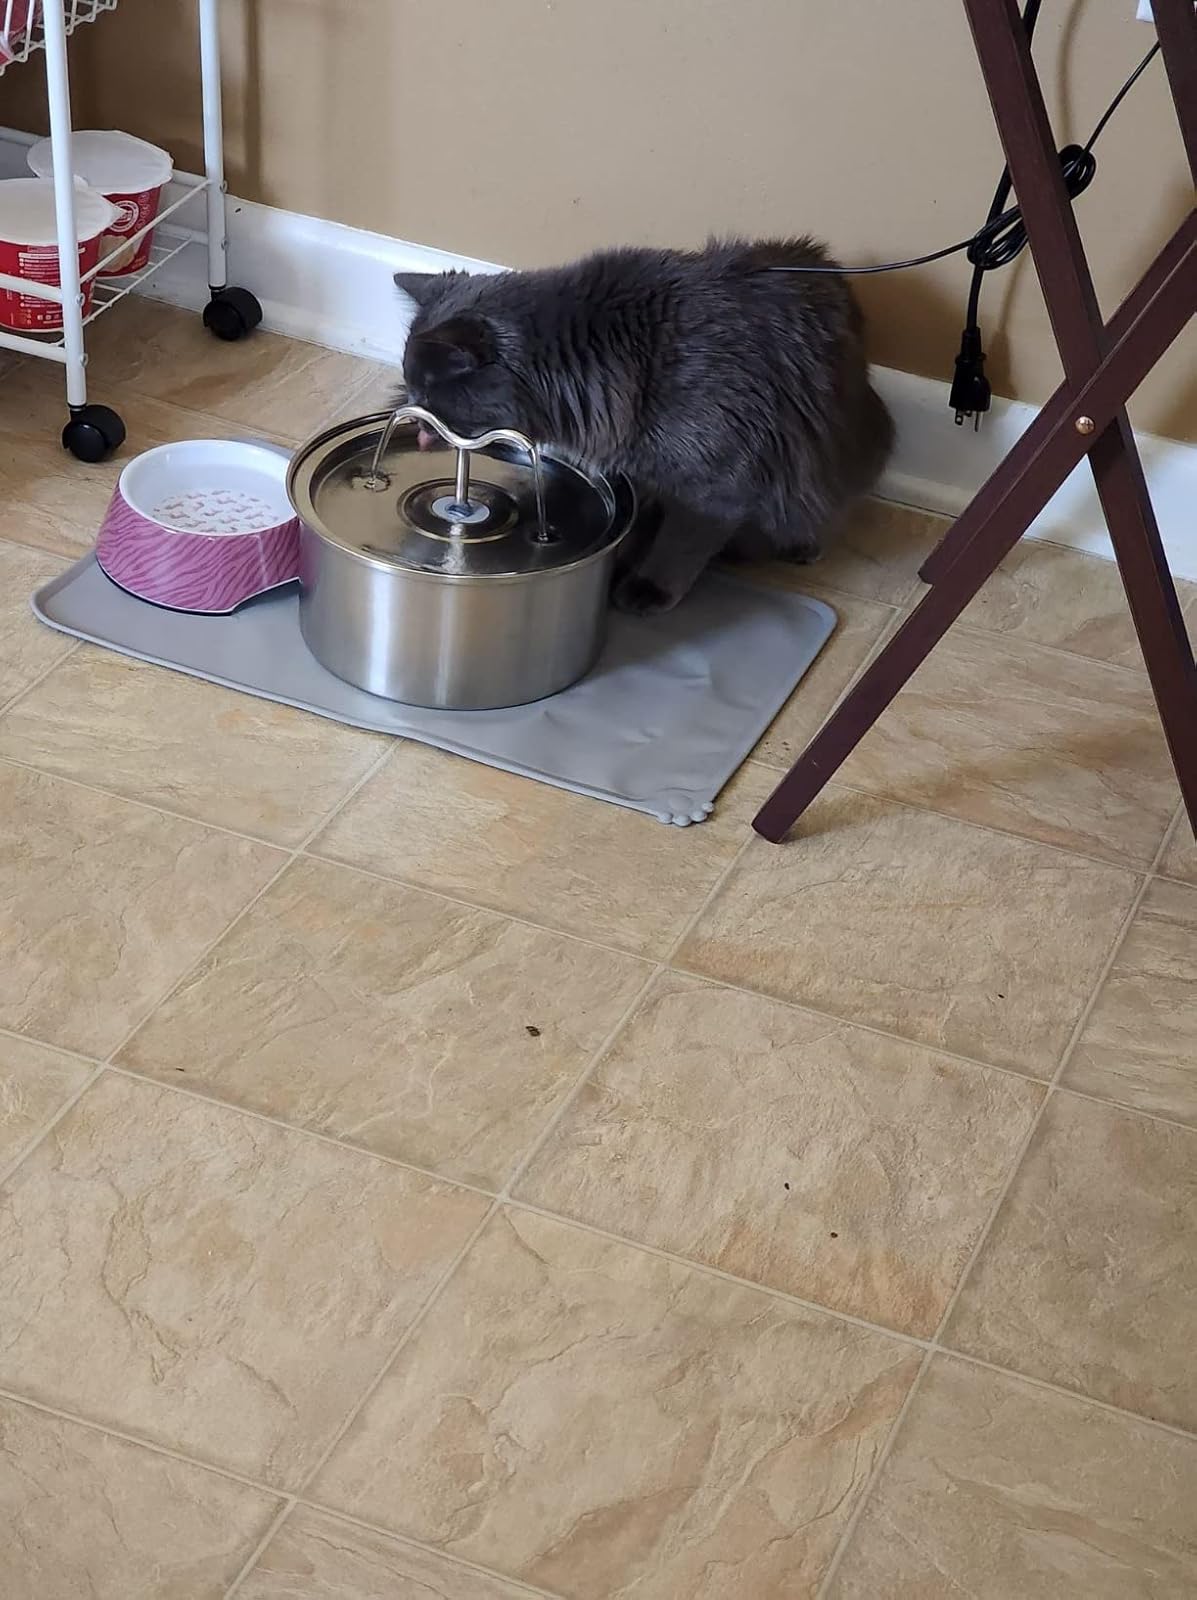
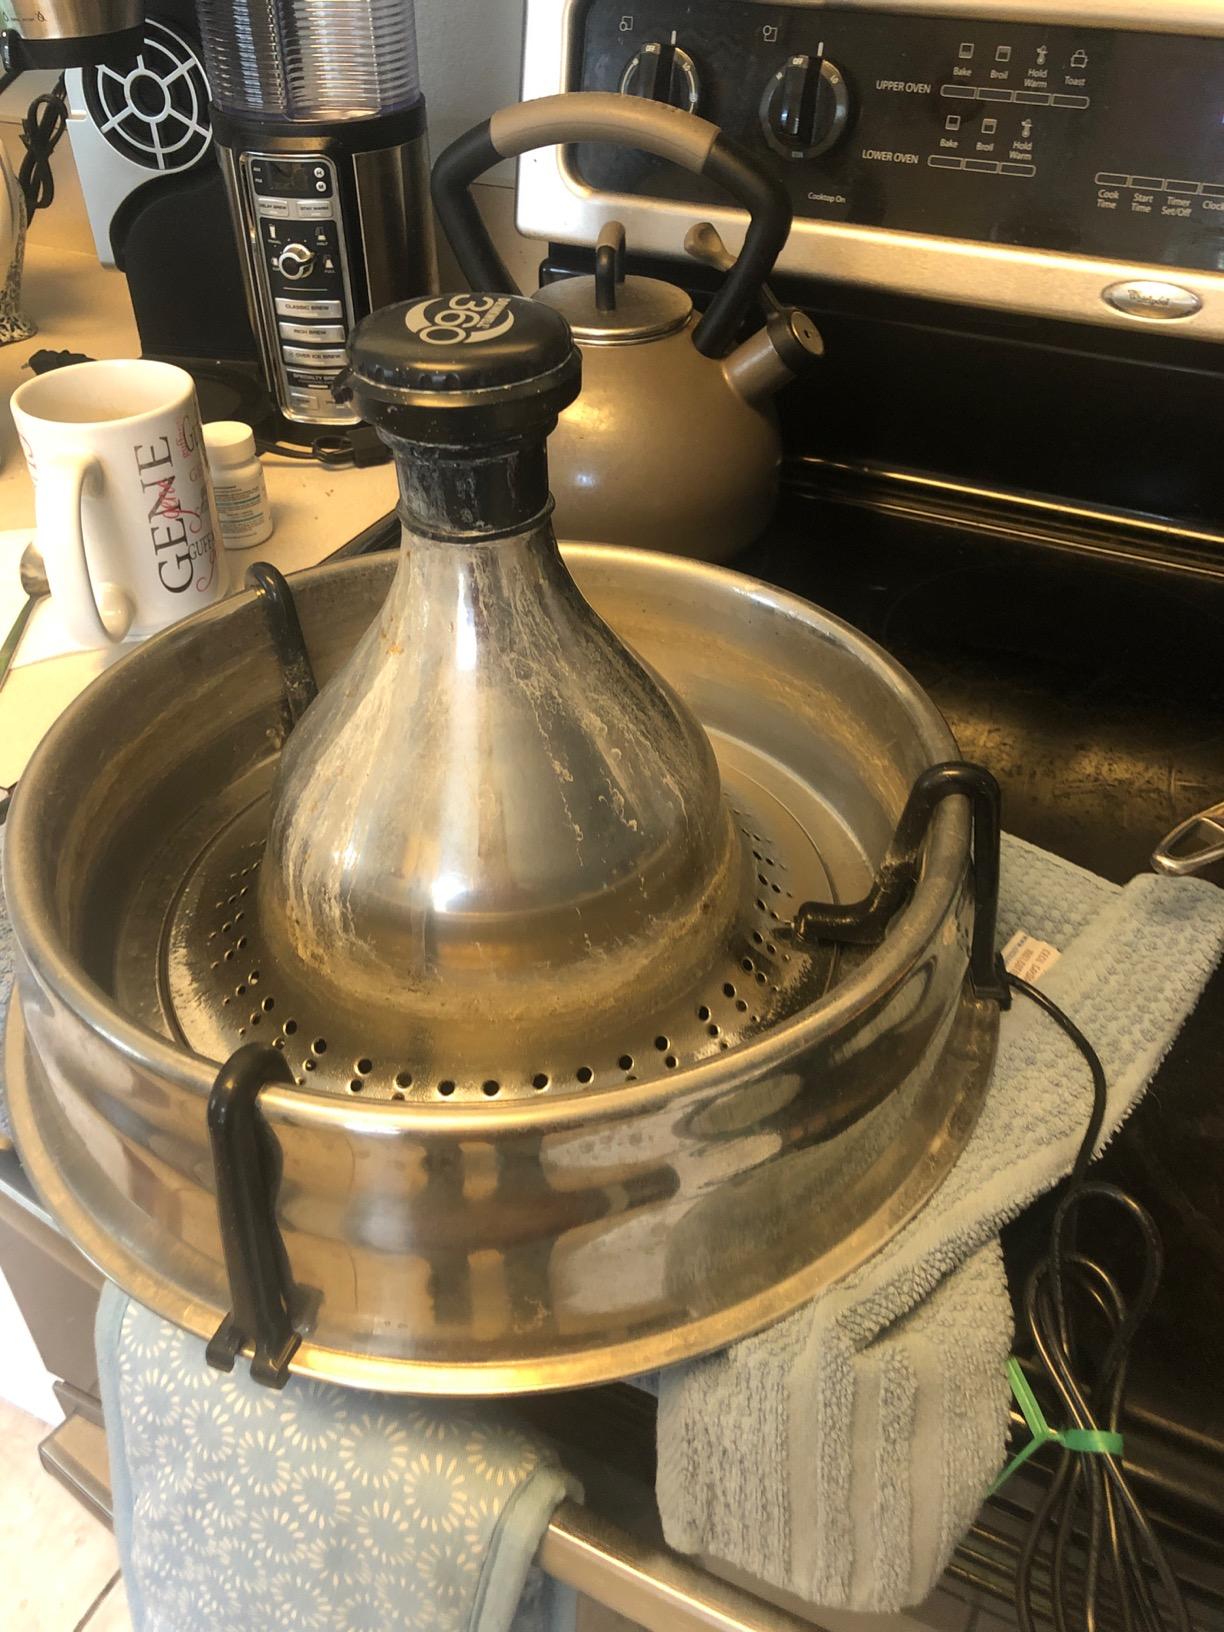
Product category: items_bowl
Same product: no